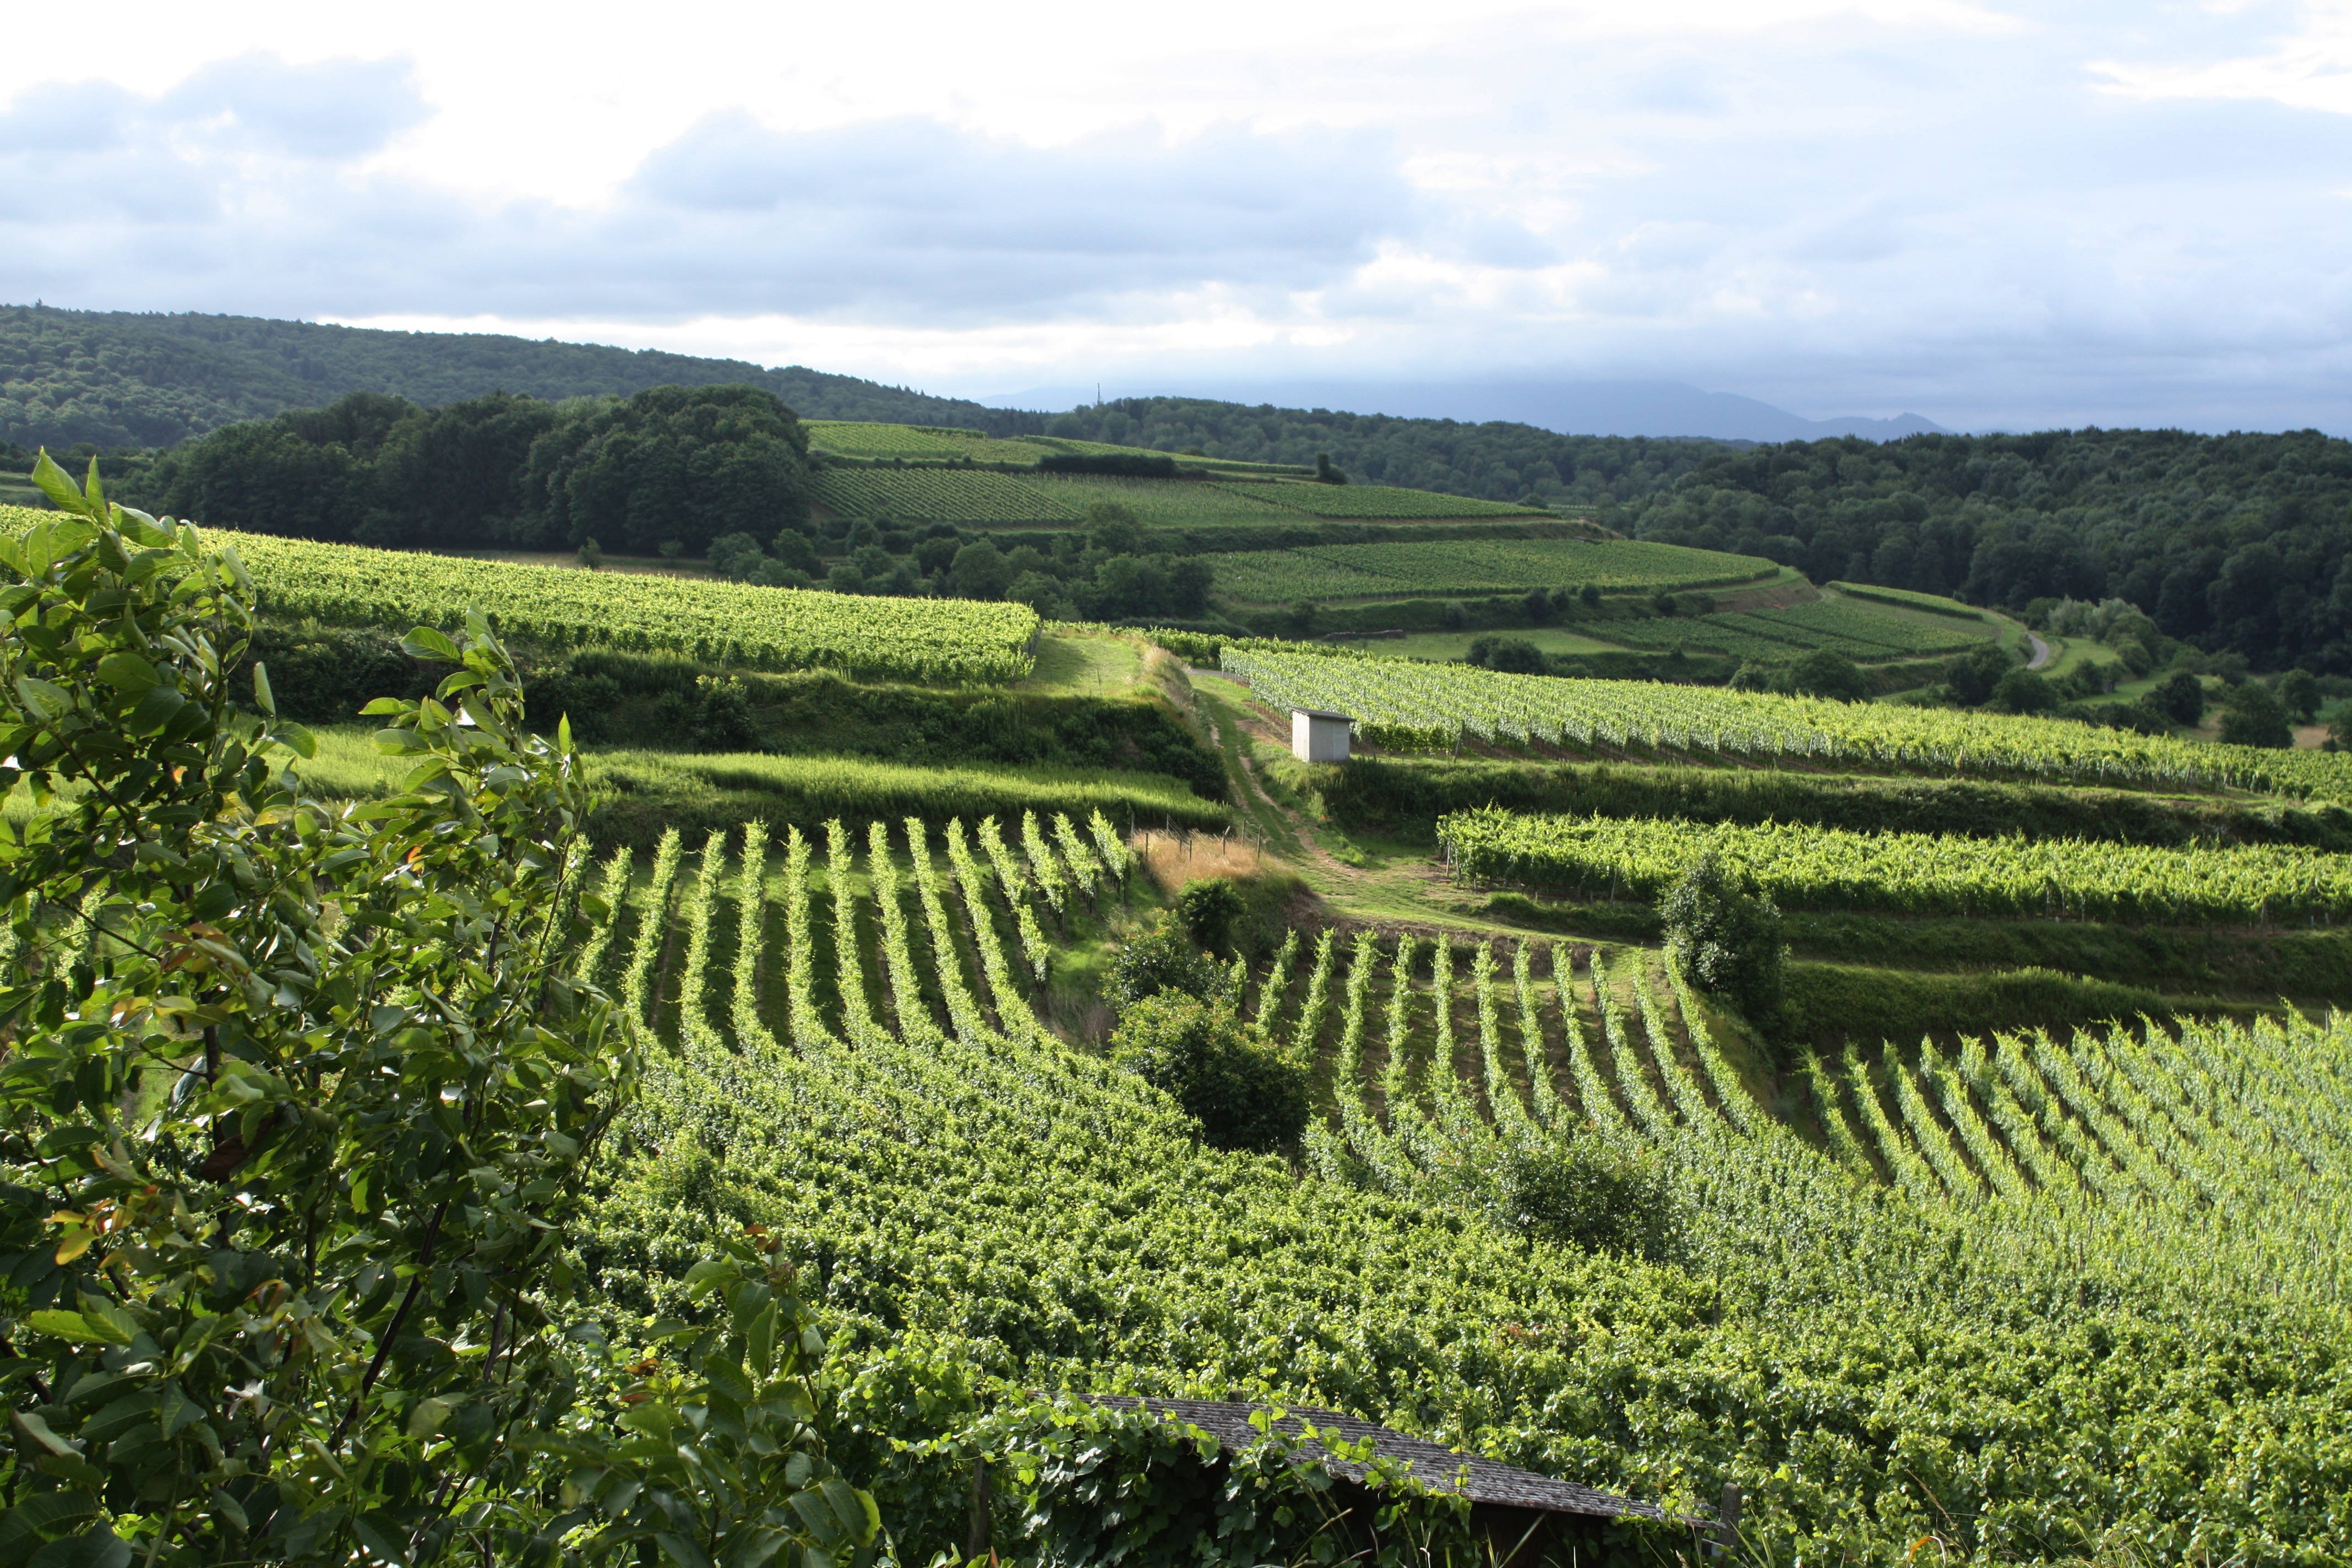
landscape, vine, vineyard, wine, field, farm, flower, green, crop, soil, agriculture, grapevine, vines, terrace, shrub, plantation, plateau, germany, winegrowing, rebstock, rural area, paddy field, kaiserstuhl, winemaker, noble vine, culture grape, winzergenossenschaft